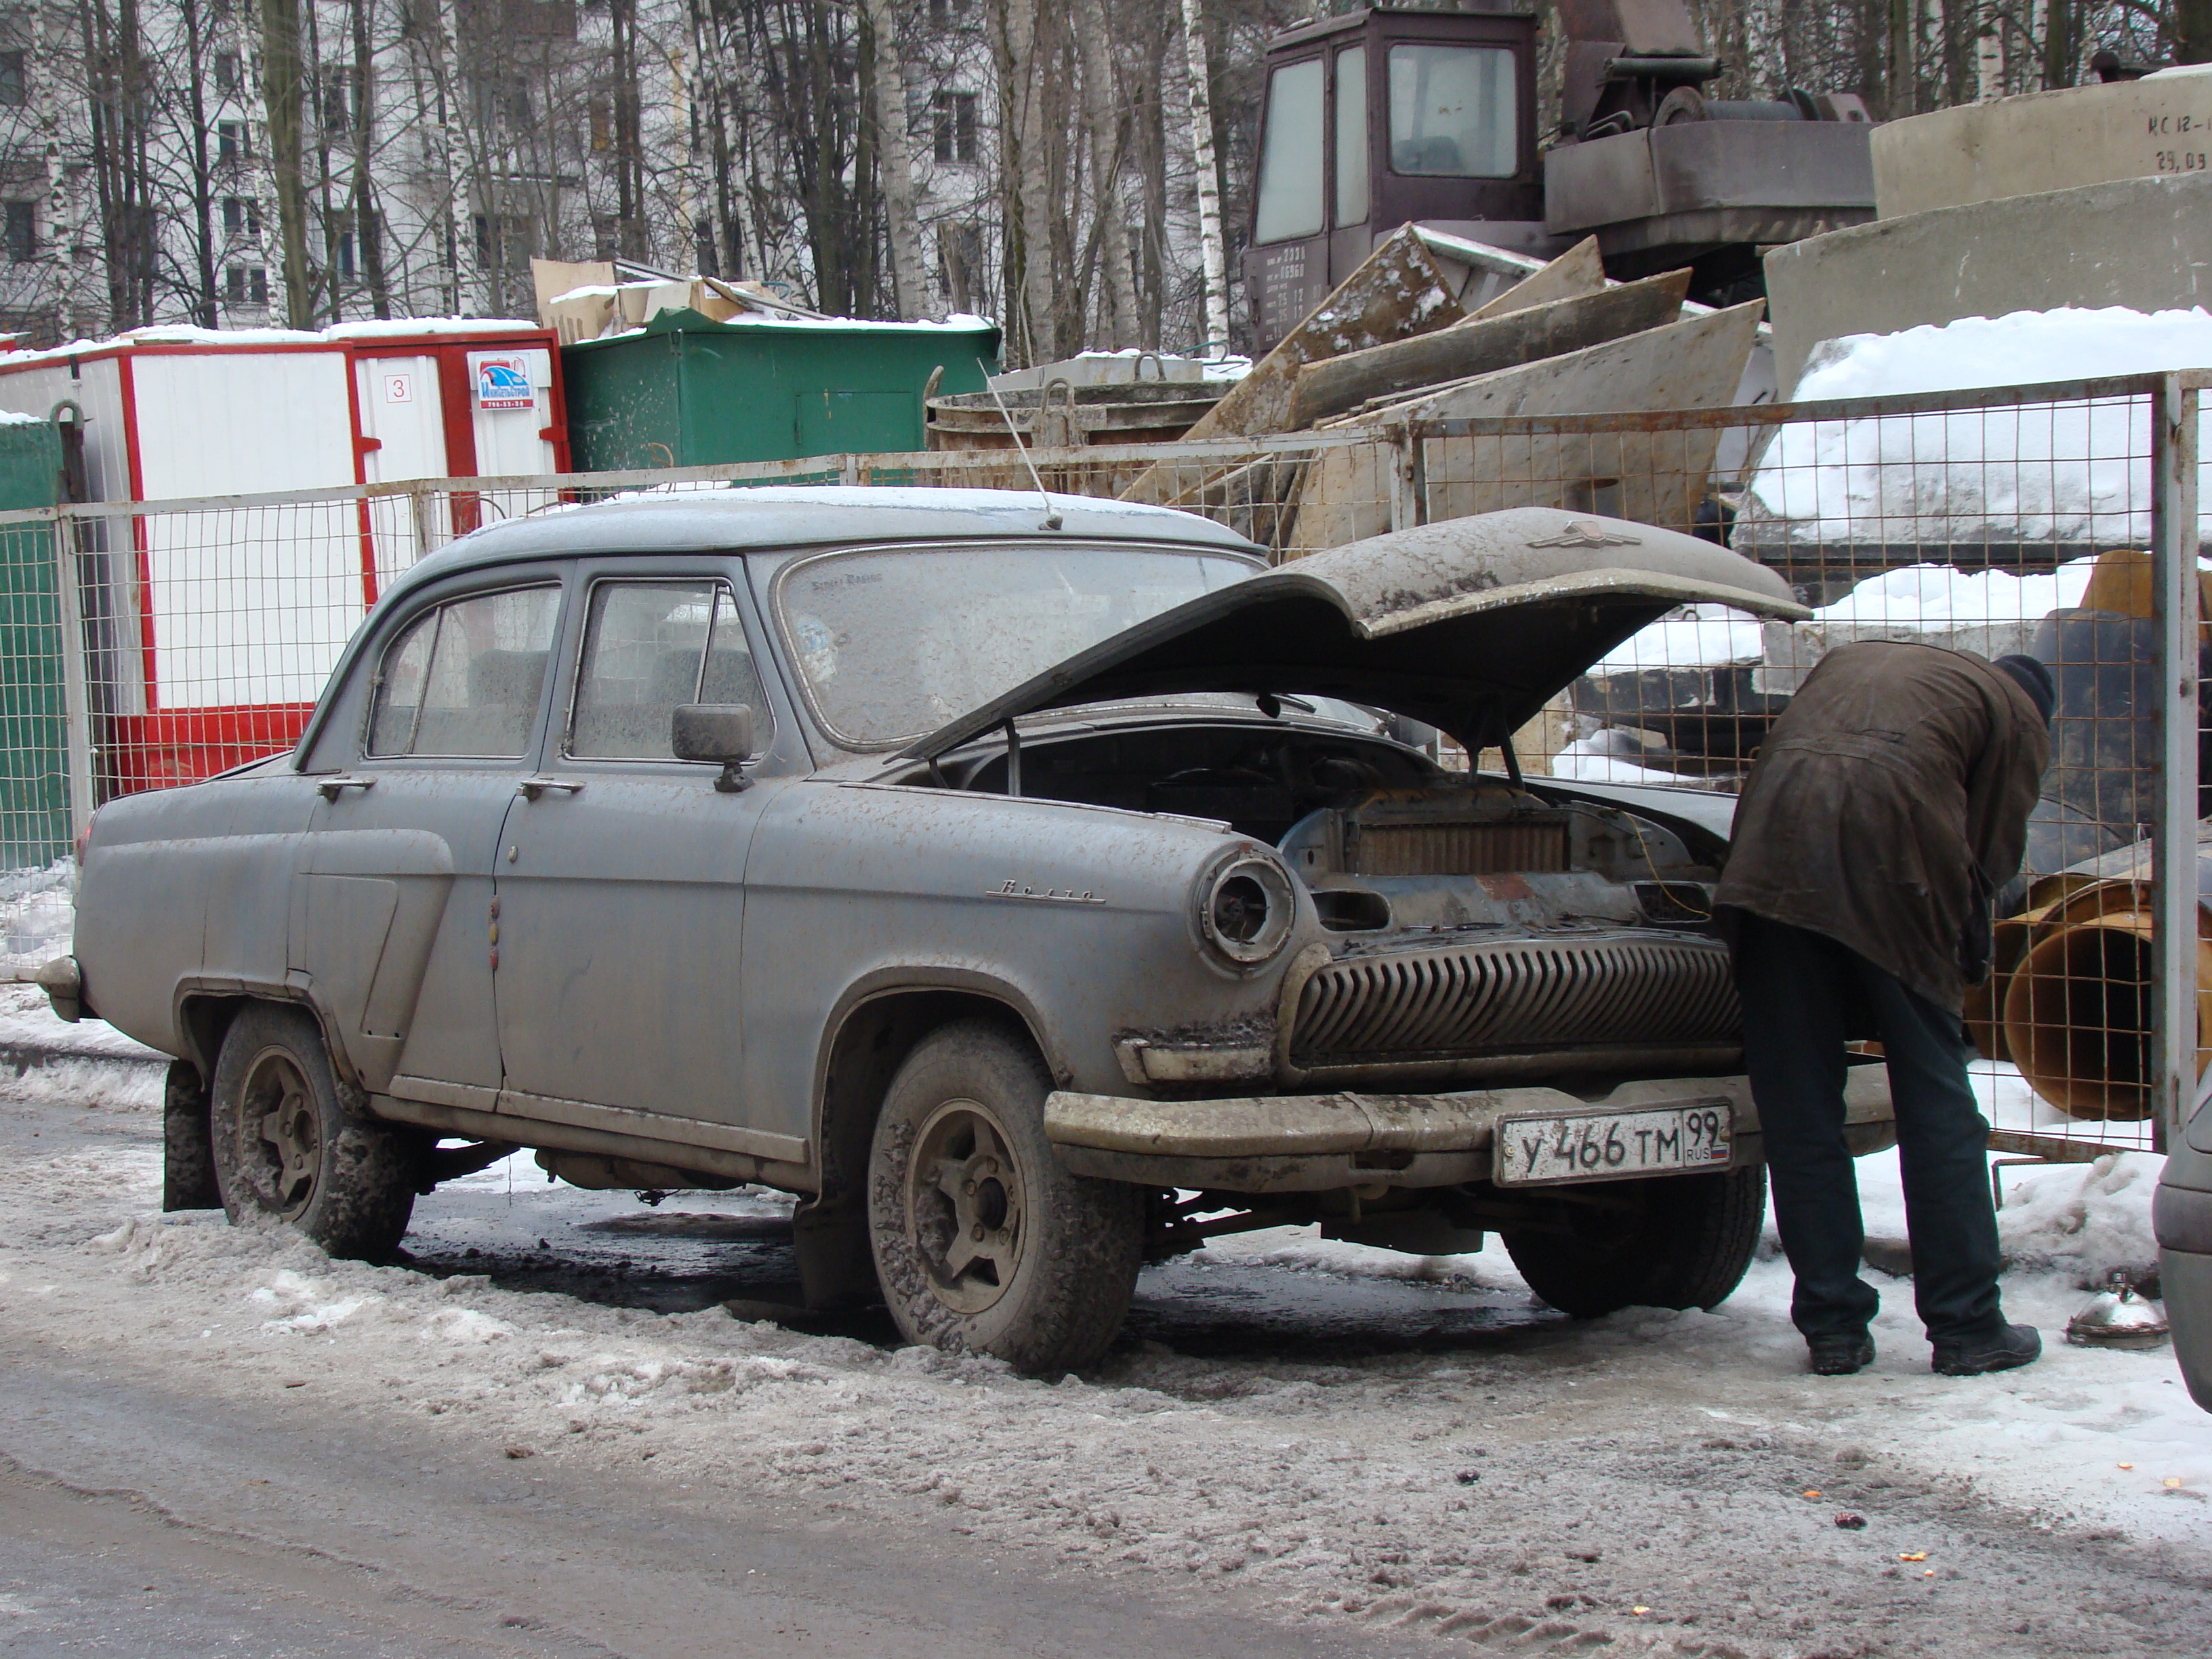
car, vehicle, classic car, motor vehicle, vintage car, sedan, classic, antique car, land vehicle, automobile make, compact car, gaz 21, hindustan ambassador